Describe the emotion expressed in this image:  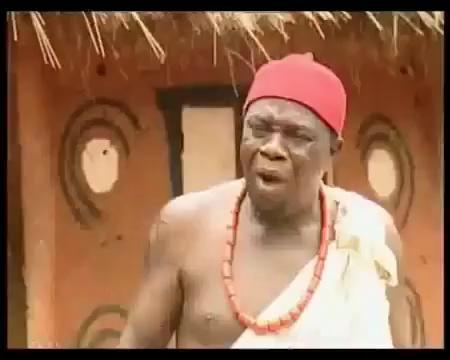
This person displays Suffering, valence and arousal with low intensity.